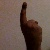
The image shows a hand gesture representing the number 1 in Indian Sign Language.